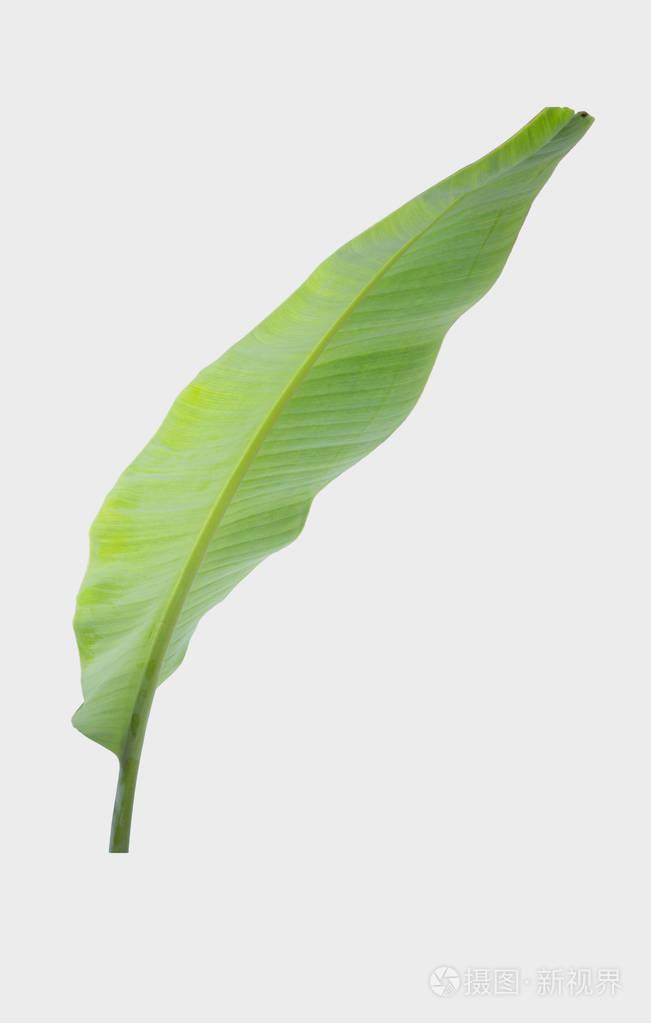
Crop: unknown
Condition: banana